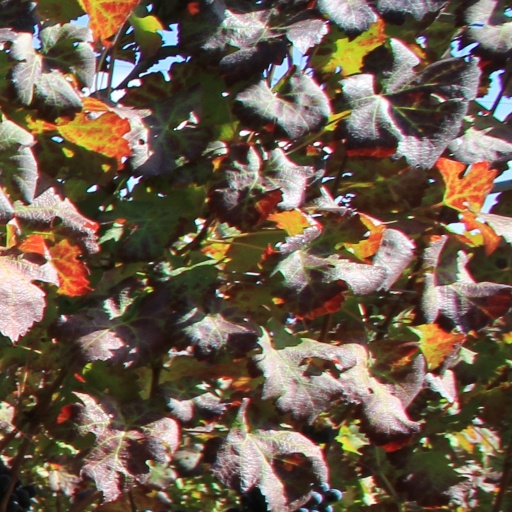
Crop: grape